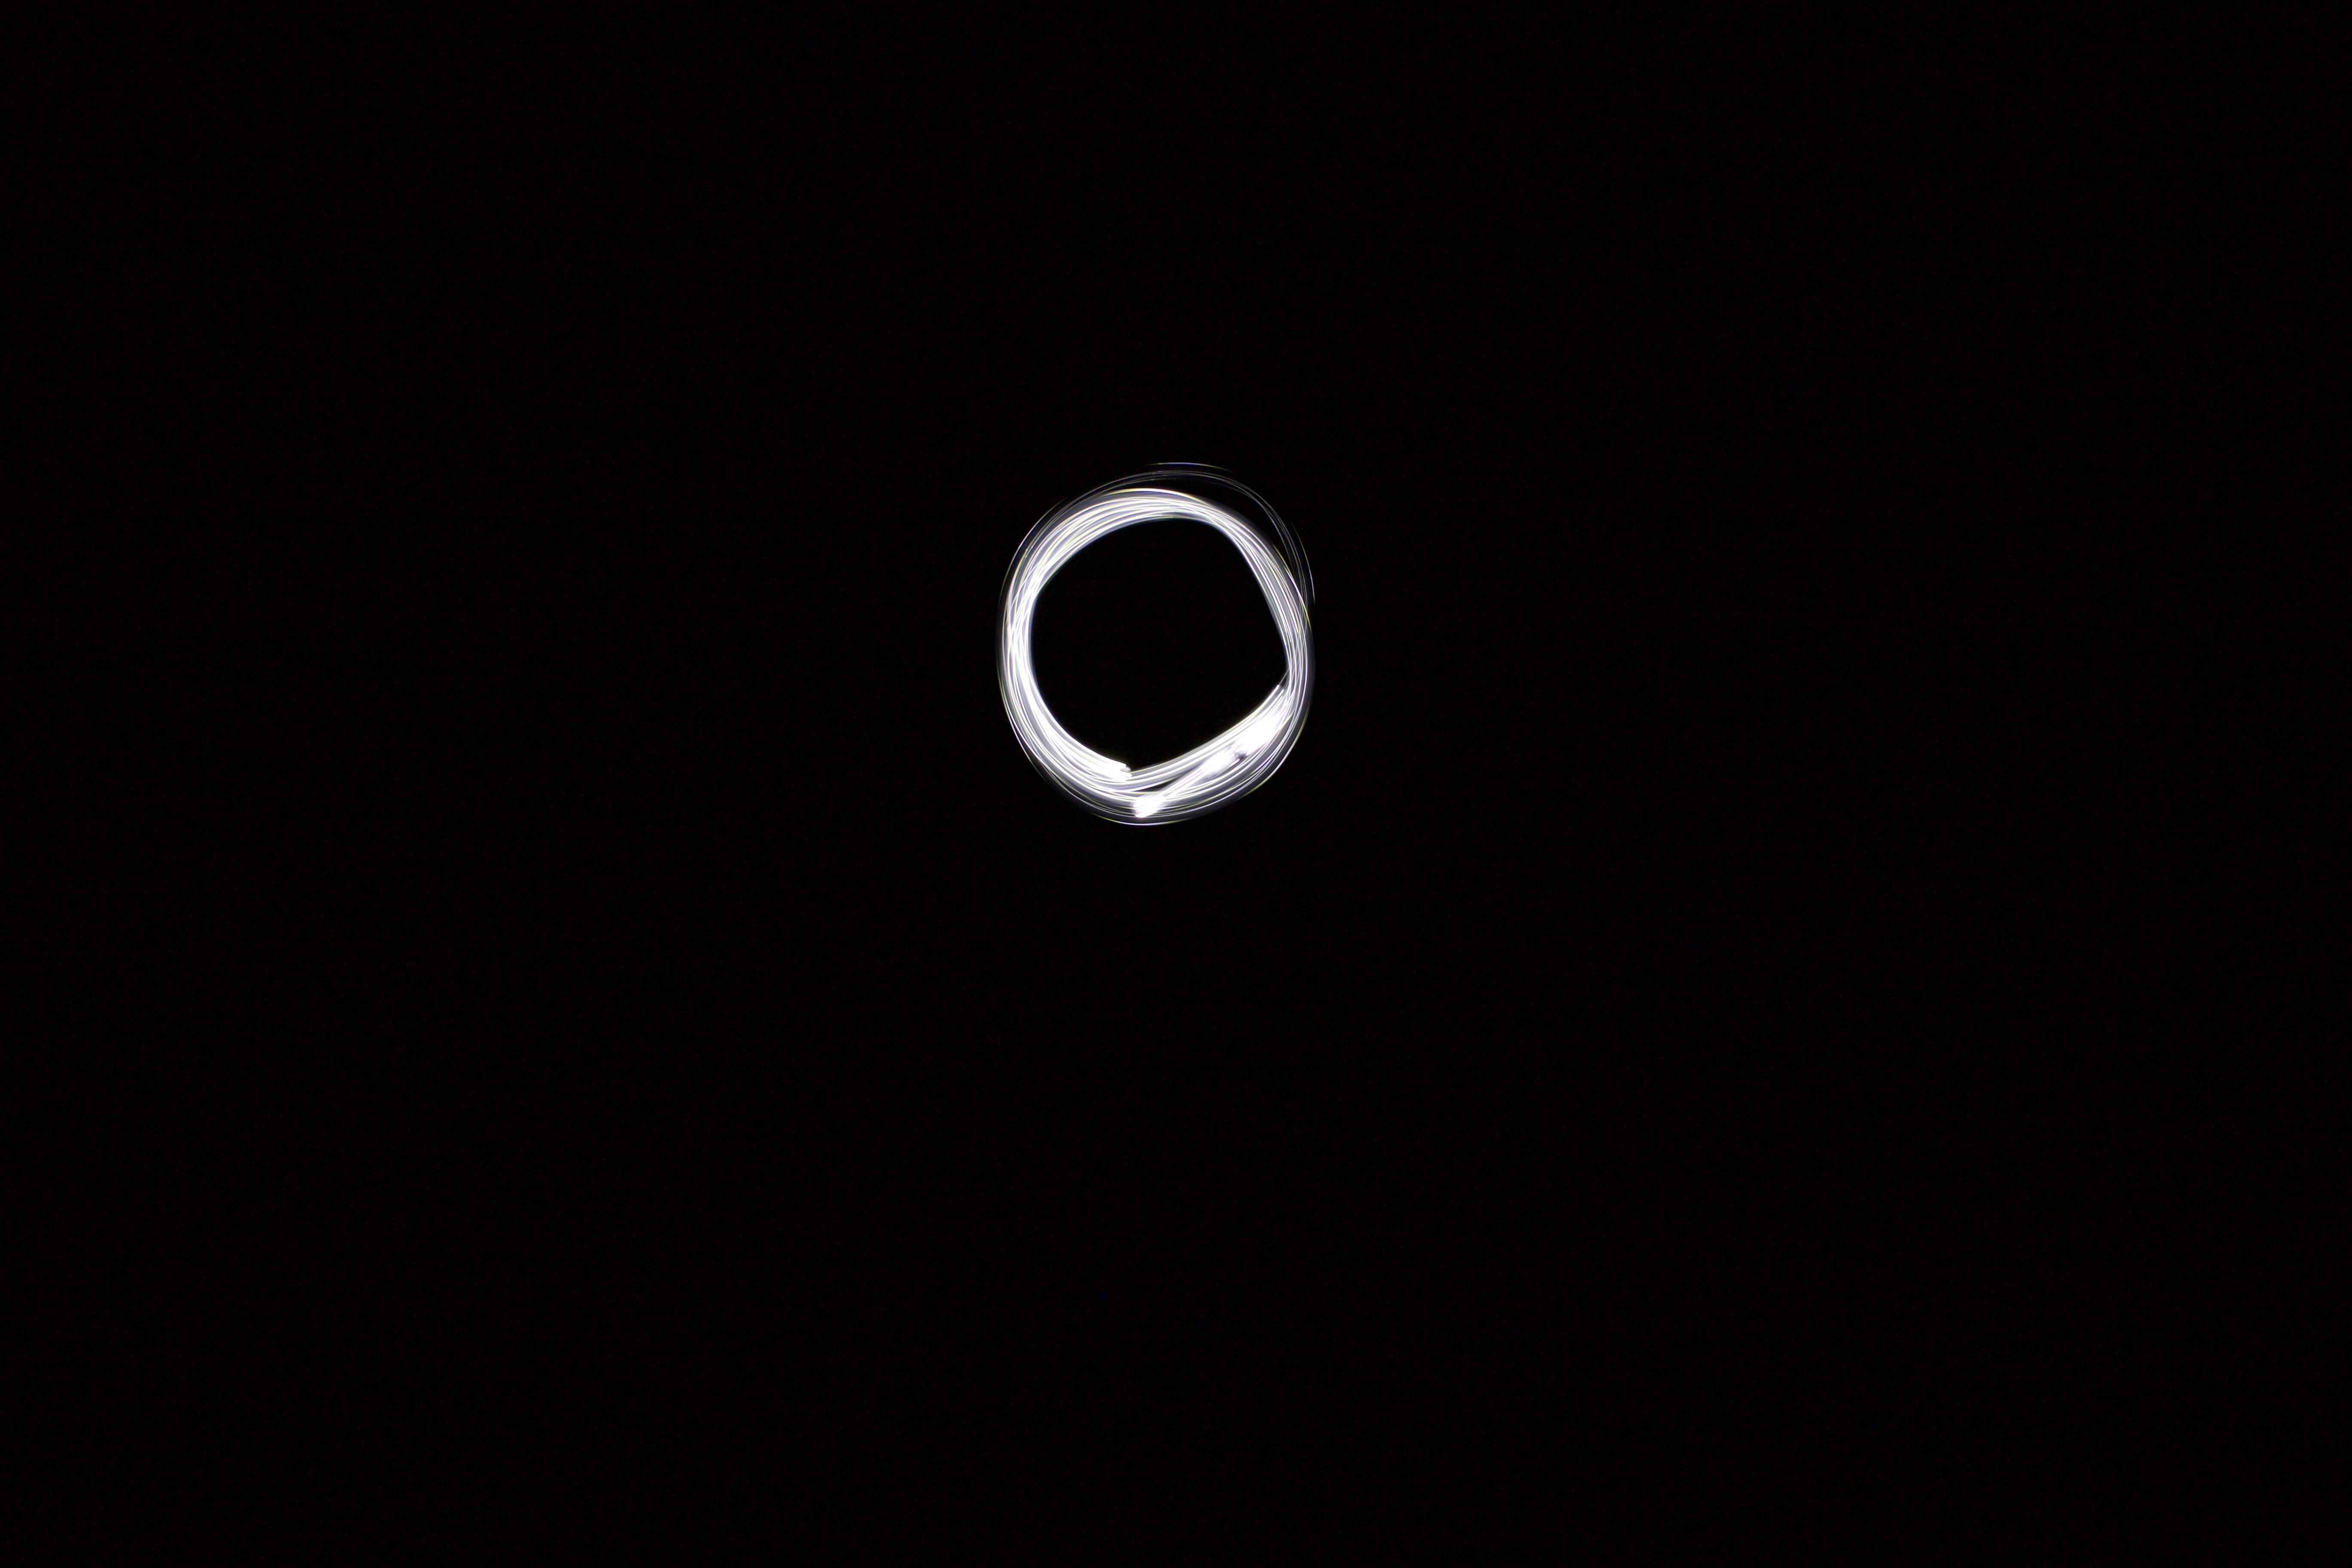
number, symbol, darkness, circle, font, logo, screenshot, computer wallpaper